Argentina–France relations

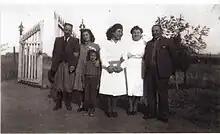
French immigrants in Bahía Blanca, 1940

Relations between France and Argentina are rooted in this country's independence, proclaimed on July 9, 1816 at the Congress of Tucuman, the French political ideals of the Enlightenment were inspiring movement, born in Buenos Aires on May 25, 1810. Later in the same century, ties between the two countries are strengthened by the influx of French to Argentina, which attracts nearly 250,000 people between 1880 and 1910, mostly Basques, Béarn and aveyroneses migrants. At the same time, France is a model to Argentina for its implementation in many areas, particularly in the area of law (influence of the Civil Code), education, college, science and medicine.